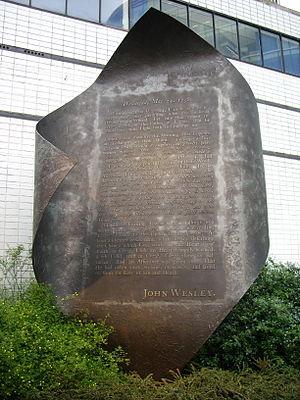
Aldersgate était l'une des sept portes historiques de la Cité de Londres, et l'une des six qui remontent à l'antique Londinium de l'époque romaine, qui a donné son nom à l'un des 25 Wards de la City et à Aldersgate Street, une rue qui mène au Nord à partir de la porte, vers Clerkenwell dans le district d'Islington.